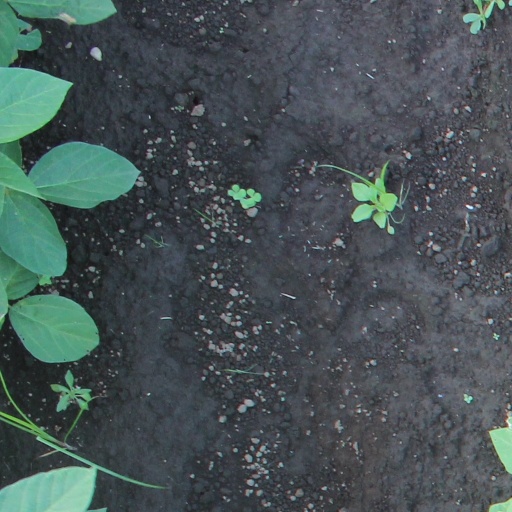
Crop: soybean